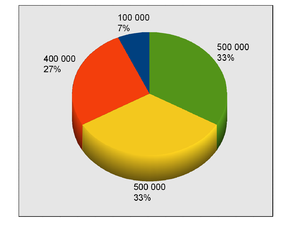
Diagramme ""en camembert"" donnant le nombre d'exemplaires vendus pour l'album Homogenic, de la chanteuse Björk, dans le monde entier, à la fin de l'année 1998 (bleu: Grande-Bretagne
Homogenic est le quatrième album studio de la chanteuse islandaise Björk, sorti en 1997.